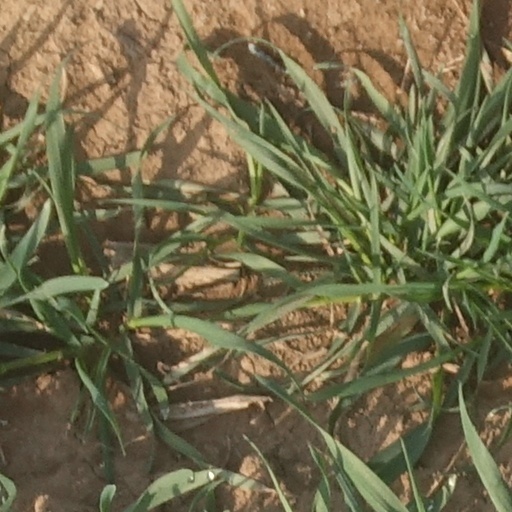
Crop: wheat